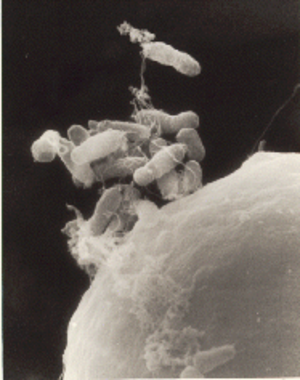
Les Rhizobiaceae sont une famille de protéobactéries gram-négative, incluant entre autres les genres Agrobacterium, Rhizobium.
Rhizobium radiobacter ou Agrobacterium tumefaciens est une bactérie à coloration de Gram négative trouvée dans les sols. C'est un pathogène des végétaux responsable d'une maladie appelée galle du collet. A. tumefaciens a été identifiée à partir de galles des marguerites en 1907.